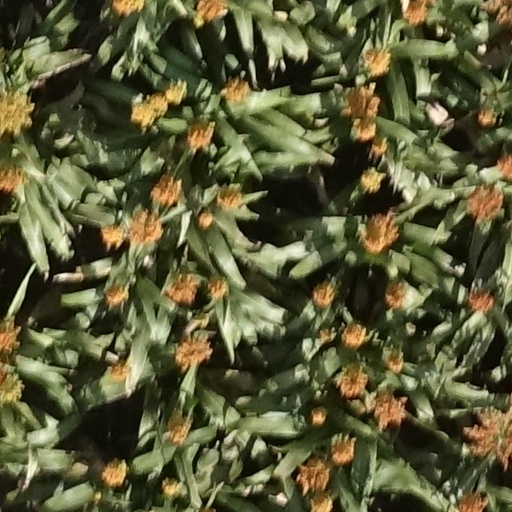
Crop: sorghum